Rasmus Nielsen (philosopher)

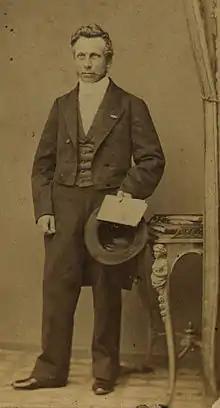
a photo of Rasmus Nielsen

Rasmus Nielsen (1809, Roerslev, Funen–1884) was a Danish philosopher and professor, as well as a critic of Søren Kierkegaard.